Religion in the Inca Empire

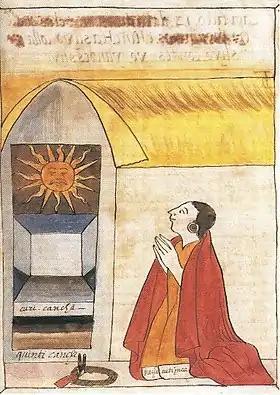
Pachacuti worshiping the Inti inside the Coricancha, representation of Martín de Murúa

The Inca religion was a group of beliefs and rites that were related to a mythological system evolving from pre-Inca times to Inca Empire. Faith in the "Tawantinsuyu" was manifested in every aspect of his life, work, festivities, ceremonies, etc. They were polytheists and there were local, regional and pan-regional divinities.